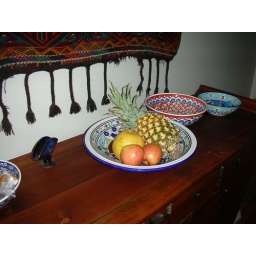
Pineapple in fruit bowl